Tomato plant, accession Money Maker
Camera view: tilt-top (135 deg); turntable rotation: 270 degrees
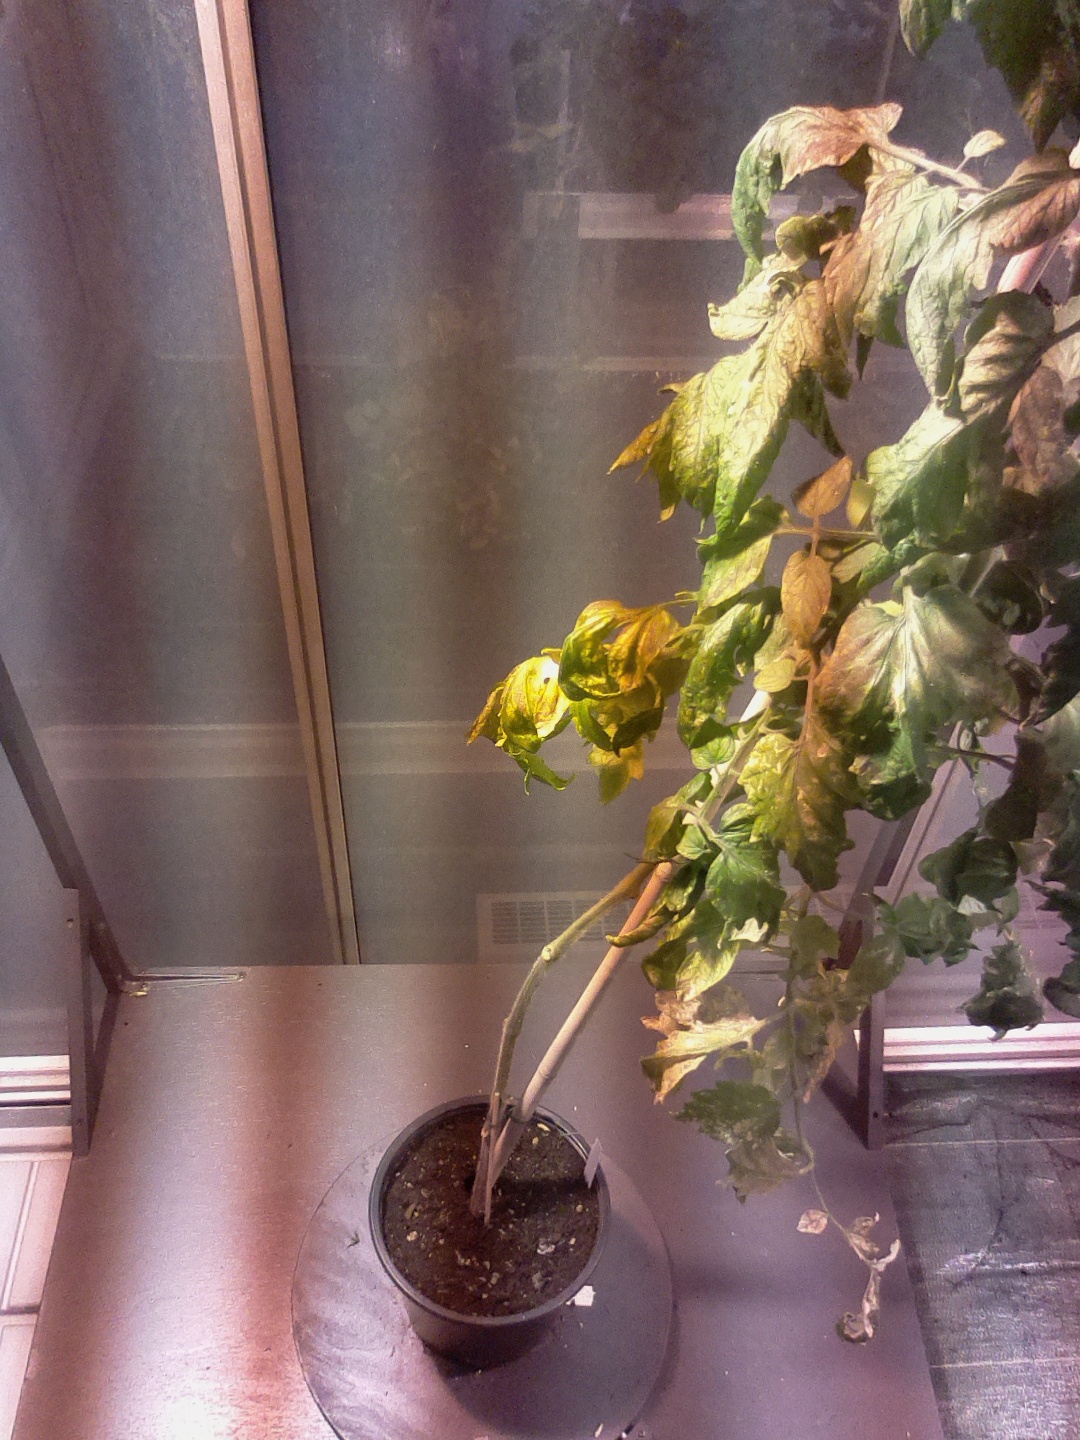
BBCH growth stage 74: 40%-50% of final fruit size